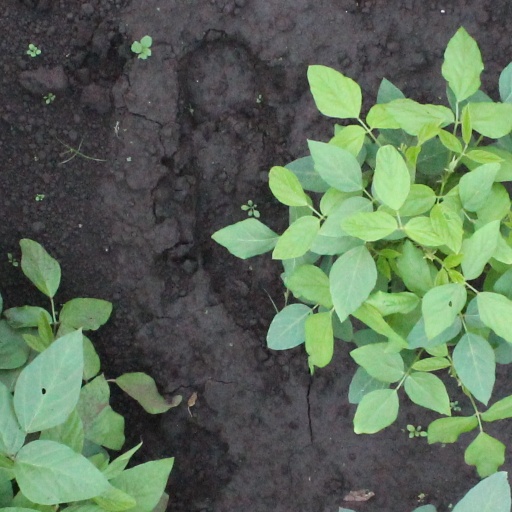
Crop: soybean